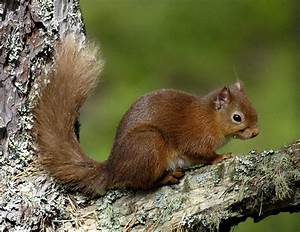
Label: squirrel